Cristina Husmark Pehrsson

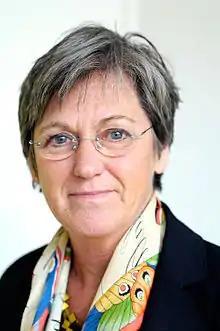

Cristina Maria Husmark Pehrsson (born 15 April 1947) is a Swedish politician and a member of the Moderate Party. She served as Minister for Social Security and as Minister for Nordic Cooperation from 2006 to 2010. She is a certified nurse and was a member of the Swedish Riksdag for Skåne County West from 1998 to 2014.